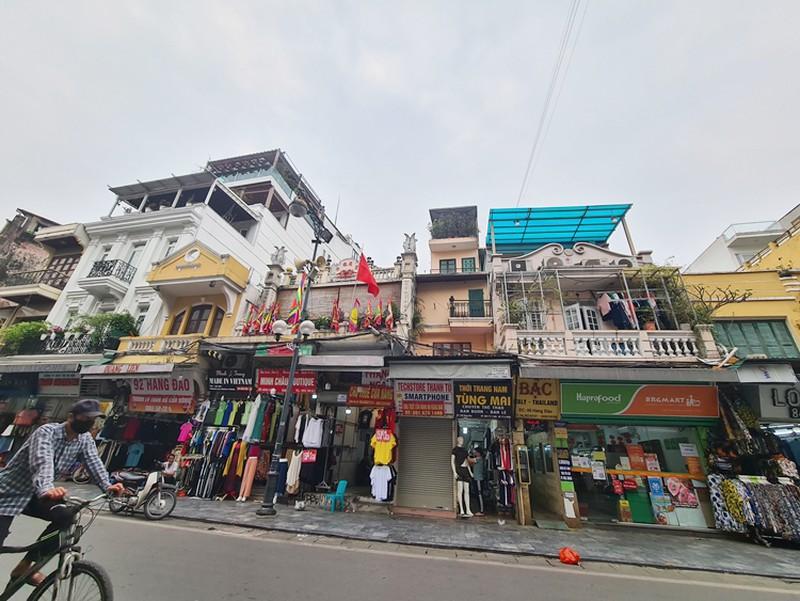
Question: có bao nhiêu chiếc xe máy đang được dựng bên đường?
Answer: có một chiếc xe máy đang được dựng bên đường